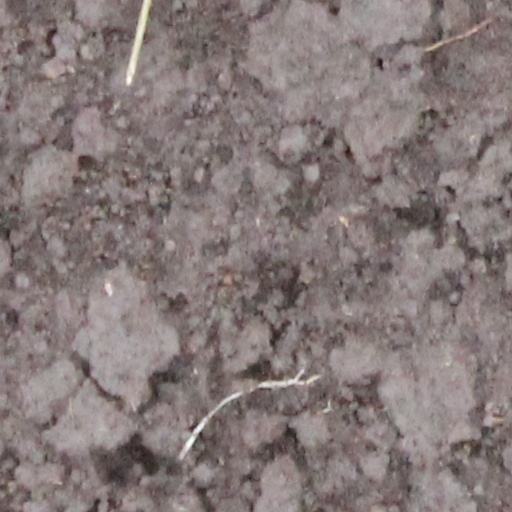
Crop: wheat